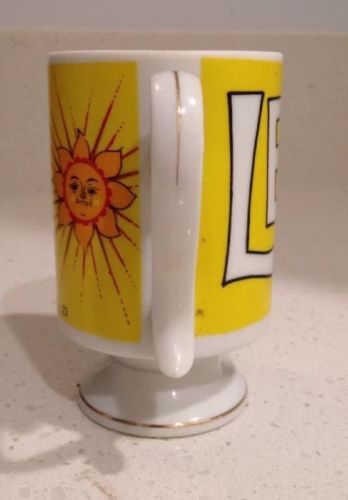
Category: mug